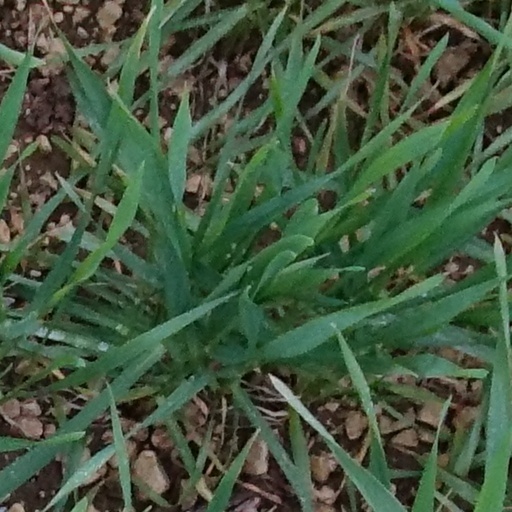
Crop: wheat